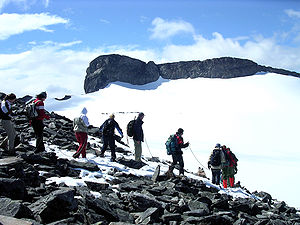
Vesle Galdhøpiggen
Vesle Galdhøpiggen set fra en moræne ved isbræen Piggbreen.
Vesle Galdhøpiggen eller Lille Galdhøpiggen, også kaldt Veslepiggen ligger i Lom kommune i Oppland fylke i Norge. Vesle Galdhøpiggen regnes som Norges sjettehøjeste bjergtop. Vesle Galdhøpiggen ligger i den østlige del af Jotunheimen ca. 600 m nord-nordvest for Galdhøpiggen.